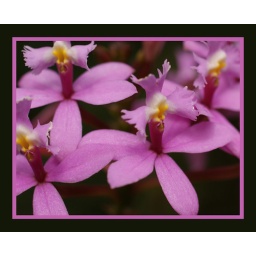
I have not seen a pink one before. Notice the cross in the centre.